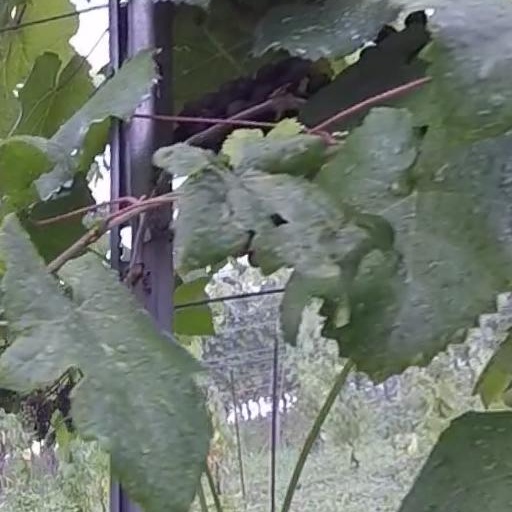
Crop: grape